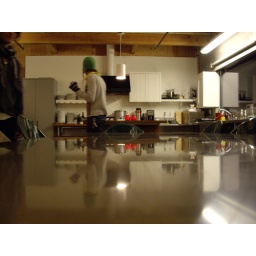
forest in the kitchen